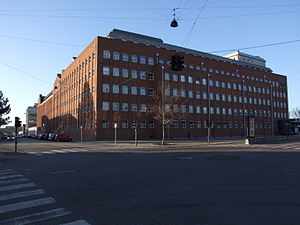
Miljøministeriet
Naturstyrelsens kontorer i Haraldsgade på Nørrebro.
Miljøministeriet blev etableret i 1971 som Ministeriet for Forureningsbekæmpelse, ledet af Jens Kampmann. Det fik først sin nuværende betegnelse i 1973. Energiområdet, som havde sit eget ministerium i perioden 1979 – 1994, har været tæt tilknyttet miljøministeriet. I 1994 kom energien direkte ind under ministeriet, der skiftede navn til Miljø- og Energiministeriet, og ved regeringsskiftet i 2001 blev energien som sagsområde flyttet ud under en række andre ministerier; den måske største andel, energilovgivningen, havnede i Økonomi- og Erhvervsministeriet. Ved regeringsomdannelsen i 2005 blev energiområdet underlagt Transport- og Energiministeriet. I 2007 blev energiområdet underlagt det nyoprettede Klima- og Energiministerium.